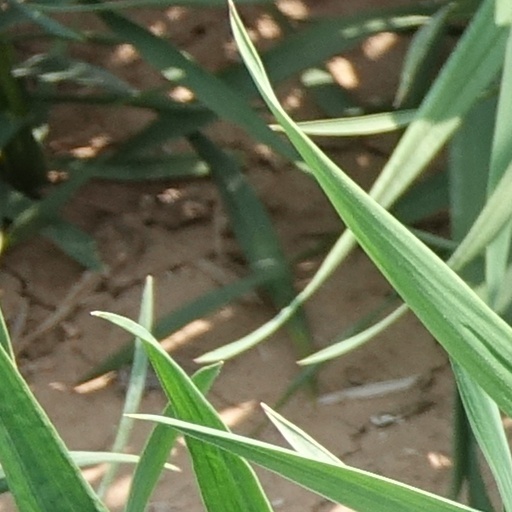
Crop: wheat